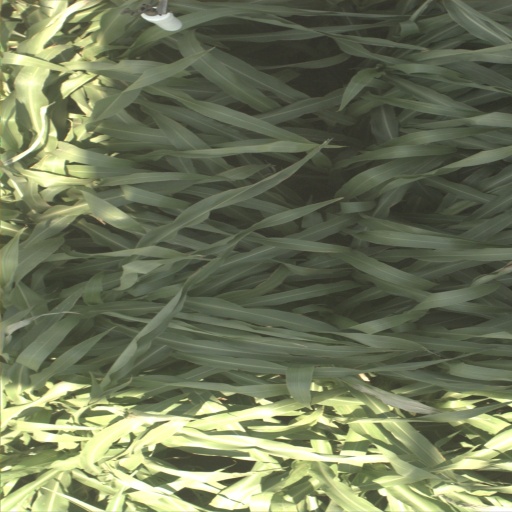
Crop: sorghum